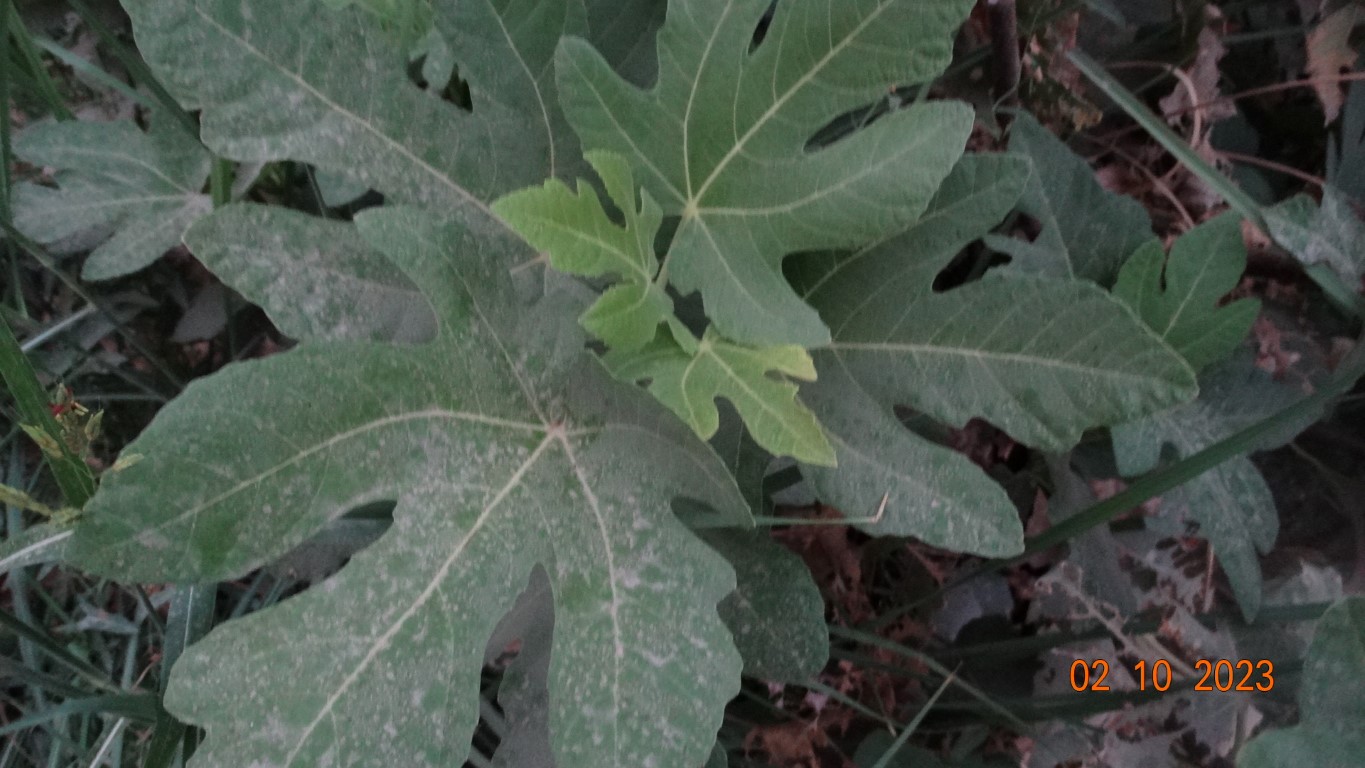
Label: healthy